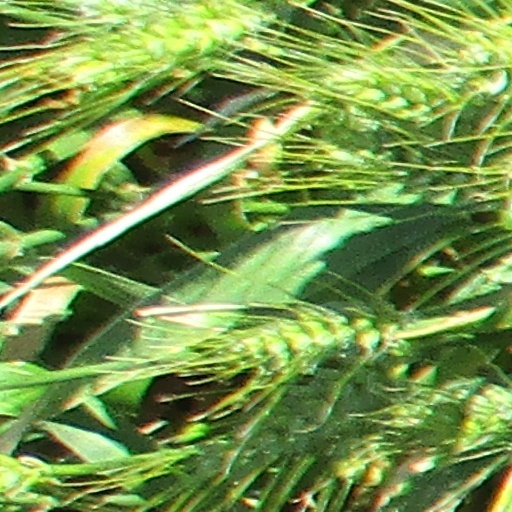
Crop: wheat